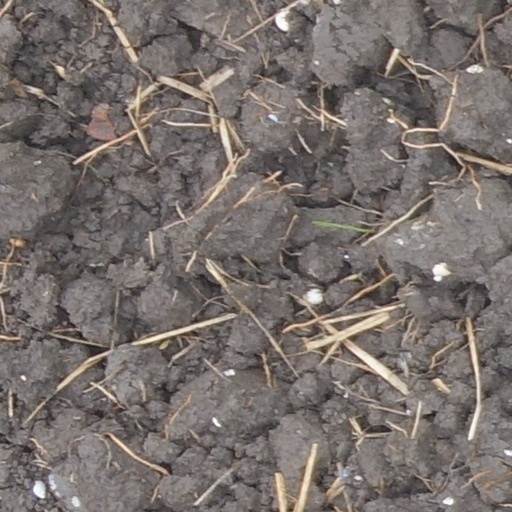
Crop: wheat